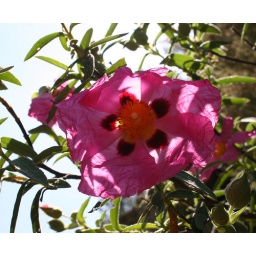
in the against the light shot one can see how delicate these flowers are, like silky paper